Robert Cecil, 1st Viscount Cecil of Chelwood

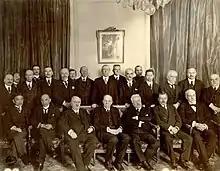
Photo of the members of the commission of the League of Nations created by the Plenary Session of the Preliminary Peace Conference, Paris, France, 1919 (Cecil seated 4th from left)

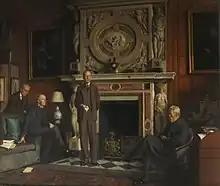
Group Portrait (before 1937) by Frederick Hawkesworth Sinclair Shepherd at University College University of Oxford of James (1861–1947), 4th Marquess of Salisbury; and His Brothers, Robert (1864–1958), Viscount Cecil of Chelwood; Lord William Cecil (1863–1936), Bishop of Exeter; Lord Hugh Cecil (1869–1956), Baron Quickswood. Robert was made Honorary Fellow in 1919.

In September 1916, he wrote and circulated a "Memorandum on Proposals for Diminishing the Occasion of Future Wars" in the Cabinet. Cecil noted the suffering and destruction of the war, along with the threat to European civilisation and the likelihood of postwar disputes. He urged an alternative to war as a means of settling international disputes and claimed that neither the destruction of German militarism nor a postwar settlement based on self-determination would guarantee peace. Cecil rejected compulsory arbitration but claimed a regular conference system would be unobjectionable. Peaceful procedures for settling disputes should be compulsory before there was any outbreak of fighting. Sanctions, including blockade, would be necessary to force countries to submit to peaceful procedures. If overwhelming naval and financial power could be combined in a peace system, "no modern State could ultimately resist its pressure". He hoped that America might be willing to "join in organized economic action to preserve peace". He later said that it was the "first document from which sprang British official advocacy of the League of Nations".